National Union of Composers of Ukraine

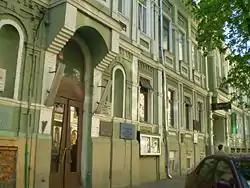
Composers Union building in Kyiv

The National Union of Composers of Ukraine (ukr: "Національна спілка композиторів України") is a public organization that unites Ukrainian composers and musicologists working in academic music. Potential members must have completed a full course of higher education and produced a significant body of work.